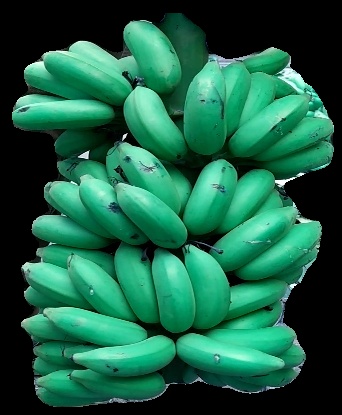
Variety: elakki-bale
Grade: grade1